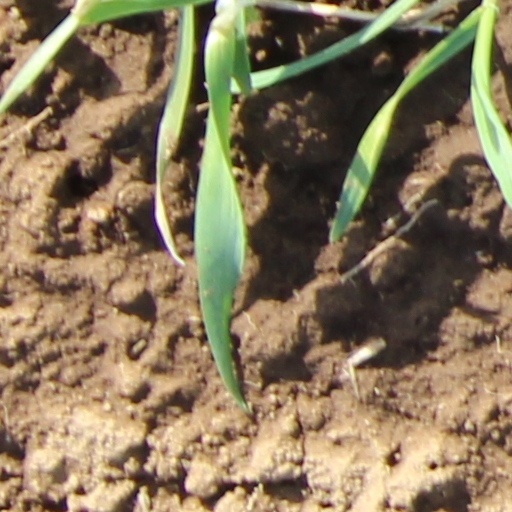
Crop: wheat